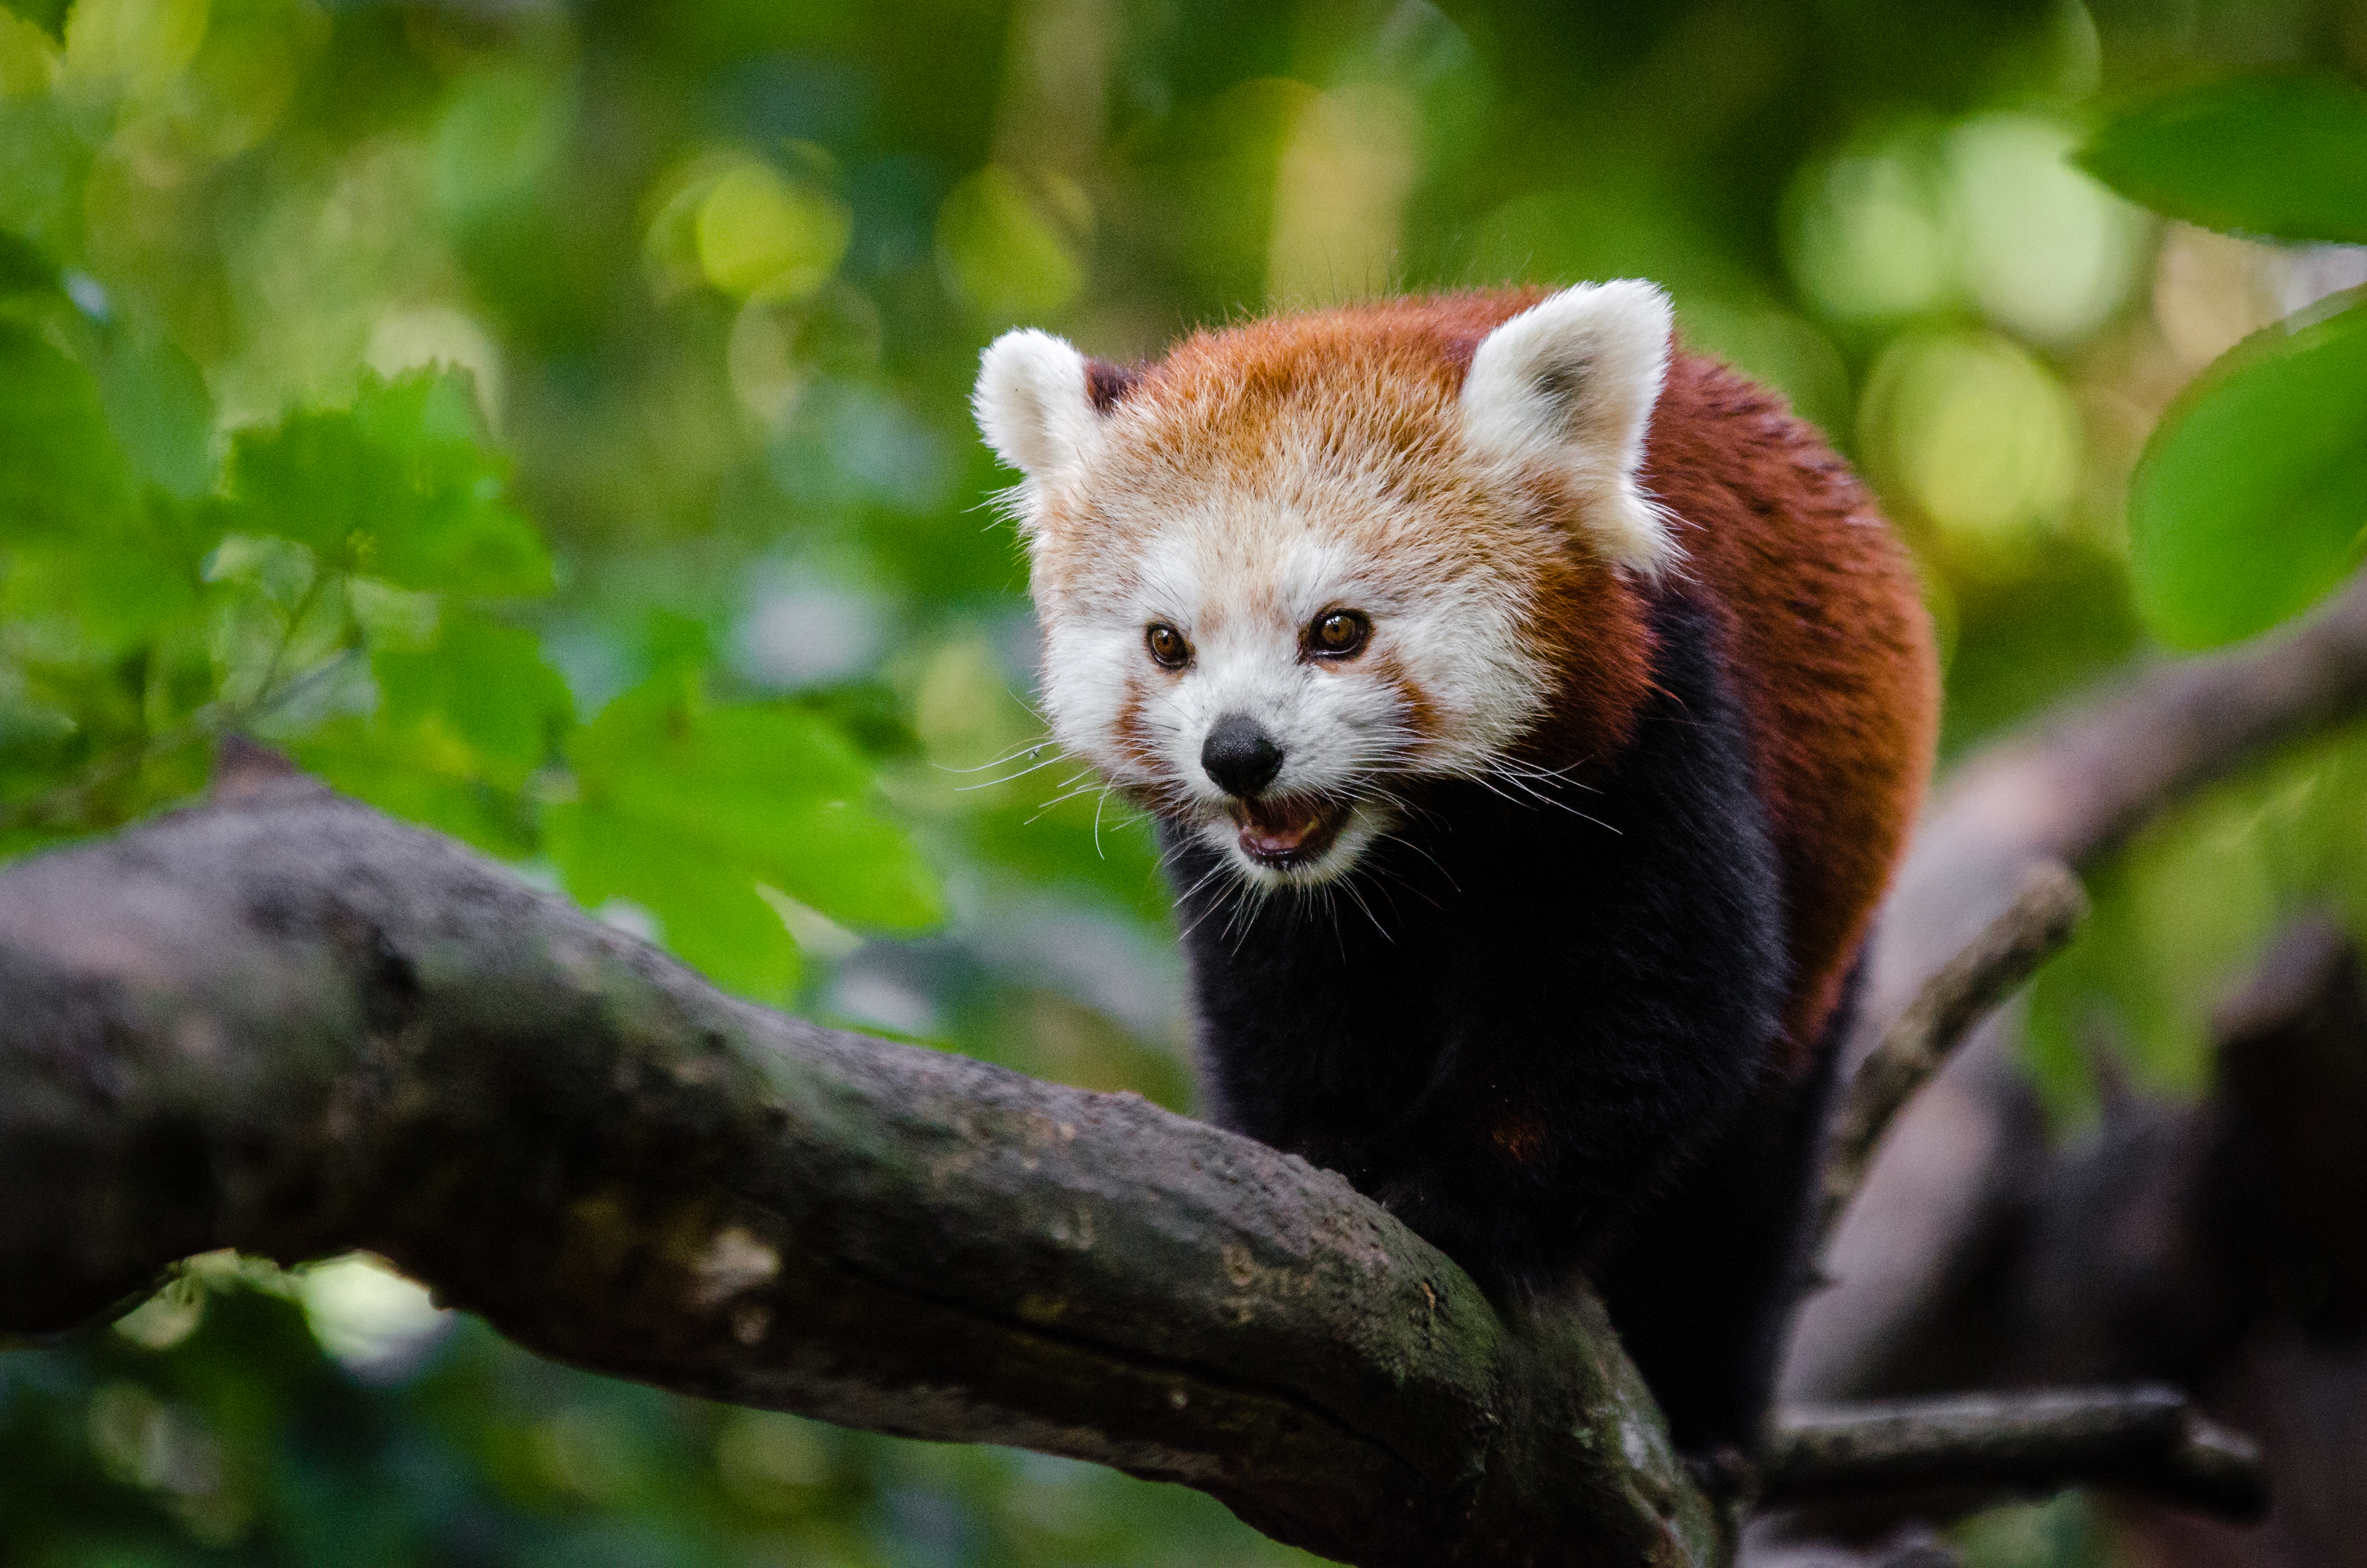
tree, nature, bokeh, blur, field, vintage, sweet, feet, animal, cute, female, wildlife, zoo, fur, orange, young, spring, green, high, red, foot, mammal, nikon, fauna, red panda, panda, 2015, face, nose, paw, tail, animals, ears, endangered, vertebrate, germany, deutschland, frhling, natur, paws, tier, depth, iso, ss, depthoffield, fell, grn, gesicht, baum, adorable, bamboo, d7000, roter, kleiner, niedlich, sues, suess, species, bedrohte, tierart, tierpark, weiblich, jungtier, jung, ohren, schwanz, nase, bedroht, ailurus, fulgens, mozilla, firefox, wochenende, weekend